Selene (comics)

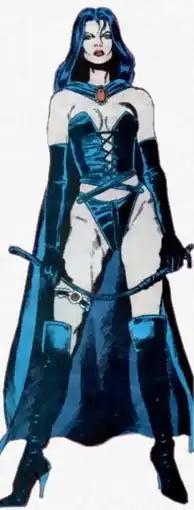
Selene Art by Mark Beachum

Selene Gallio is a supervillain appearing in American comic books published by Marvel Comics. Created by Chris Claremont and Sal Buscema, the character first appeared in "The New Mutants" #9 (November 1983). Selene belongs to the subspecies of humans called mutants, who are born with superhuman abilities. She is often associated with the Hellfire Club's Inner Circle and is despised as an enemy of the X-Men.